Heidengraben

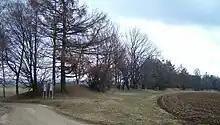
Remains of Heidengraben ramparts

The "Heidengraben" is mentioned as early as the 15th century as "Haidengraben". It was first the subject of scientific studies in the 19th century. It was identified as a pre-historic rampart by (1837-1907) in a sort of guide book published by Gustav Schwab "Die Schwäbische Alb mit besonderer Berücksichtigung der Neckarseite" in 1878. Initially, most observers attributed the structures as Roman in origin. (1865-1929) conducted excavations that identified the structure as late Iron Age, an oppidum in the sense used by Julius Caesar in his "Commentarii de Bello Gallico". Hertlein also coined the name "Elsachstadt" based on the nearby source of the Elsach.